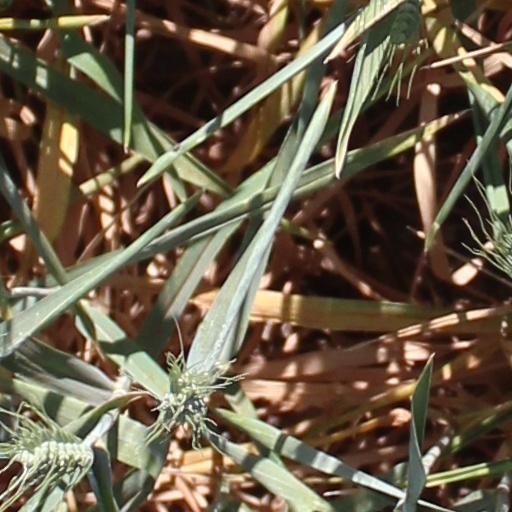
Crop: wheat